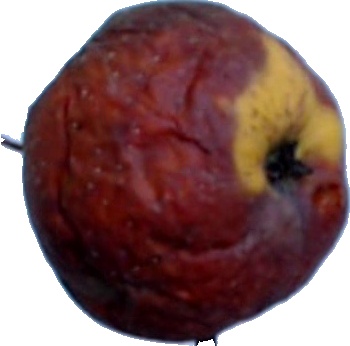
Label: apple_rotten_1